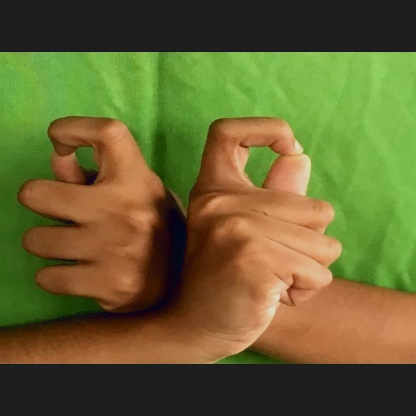
Mudra: Berunda